Pacific Fleet (Russia)

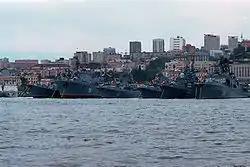
Ships of the Soviet Pacific Fleet at Vladivostok in 1990

The Pacific Fleet started deploying forces to the Indian Ocean, and established the 8th Operational (Indian Ocean) Squadron in 1968, after the British government announced its intention to withdraw its military forces east of the Suez Canal by 1971. In addition to the defensive function of balancing the naval strength in the Indian Ocean against that of the United States Navy, the 8th Squadron played a role in promoting Soviet foreign policy. Regular visits and port calls were made in the Indian subcontinent, the Persian Gulf, and the East African coast.